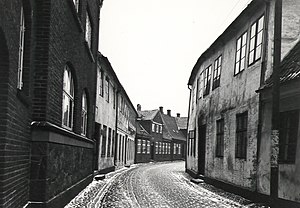
Hugo Matthiessen
Skolegade i Ribe, fotograferet af Hugo Matthiessen, ca. 1917
Hugo Albert Matthiessen var en dansk kulturhistoriker.